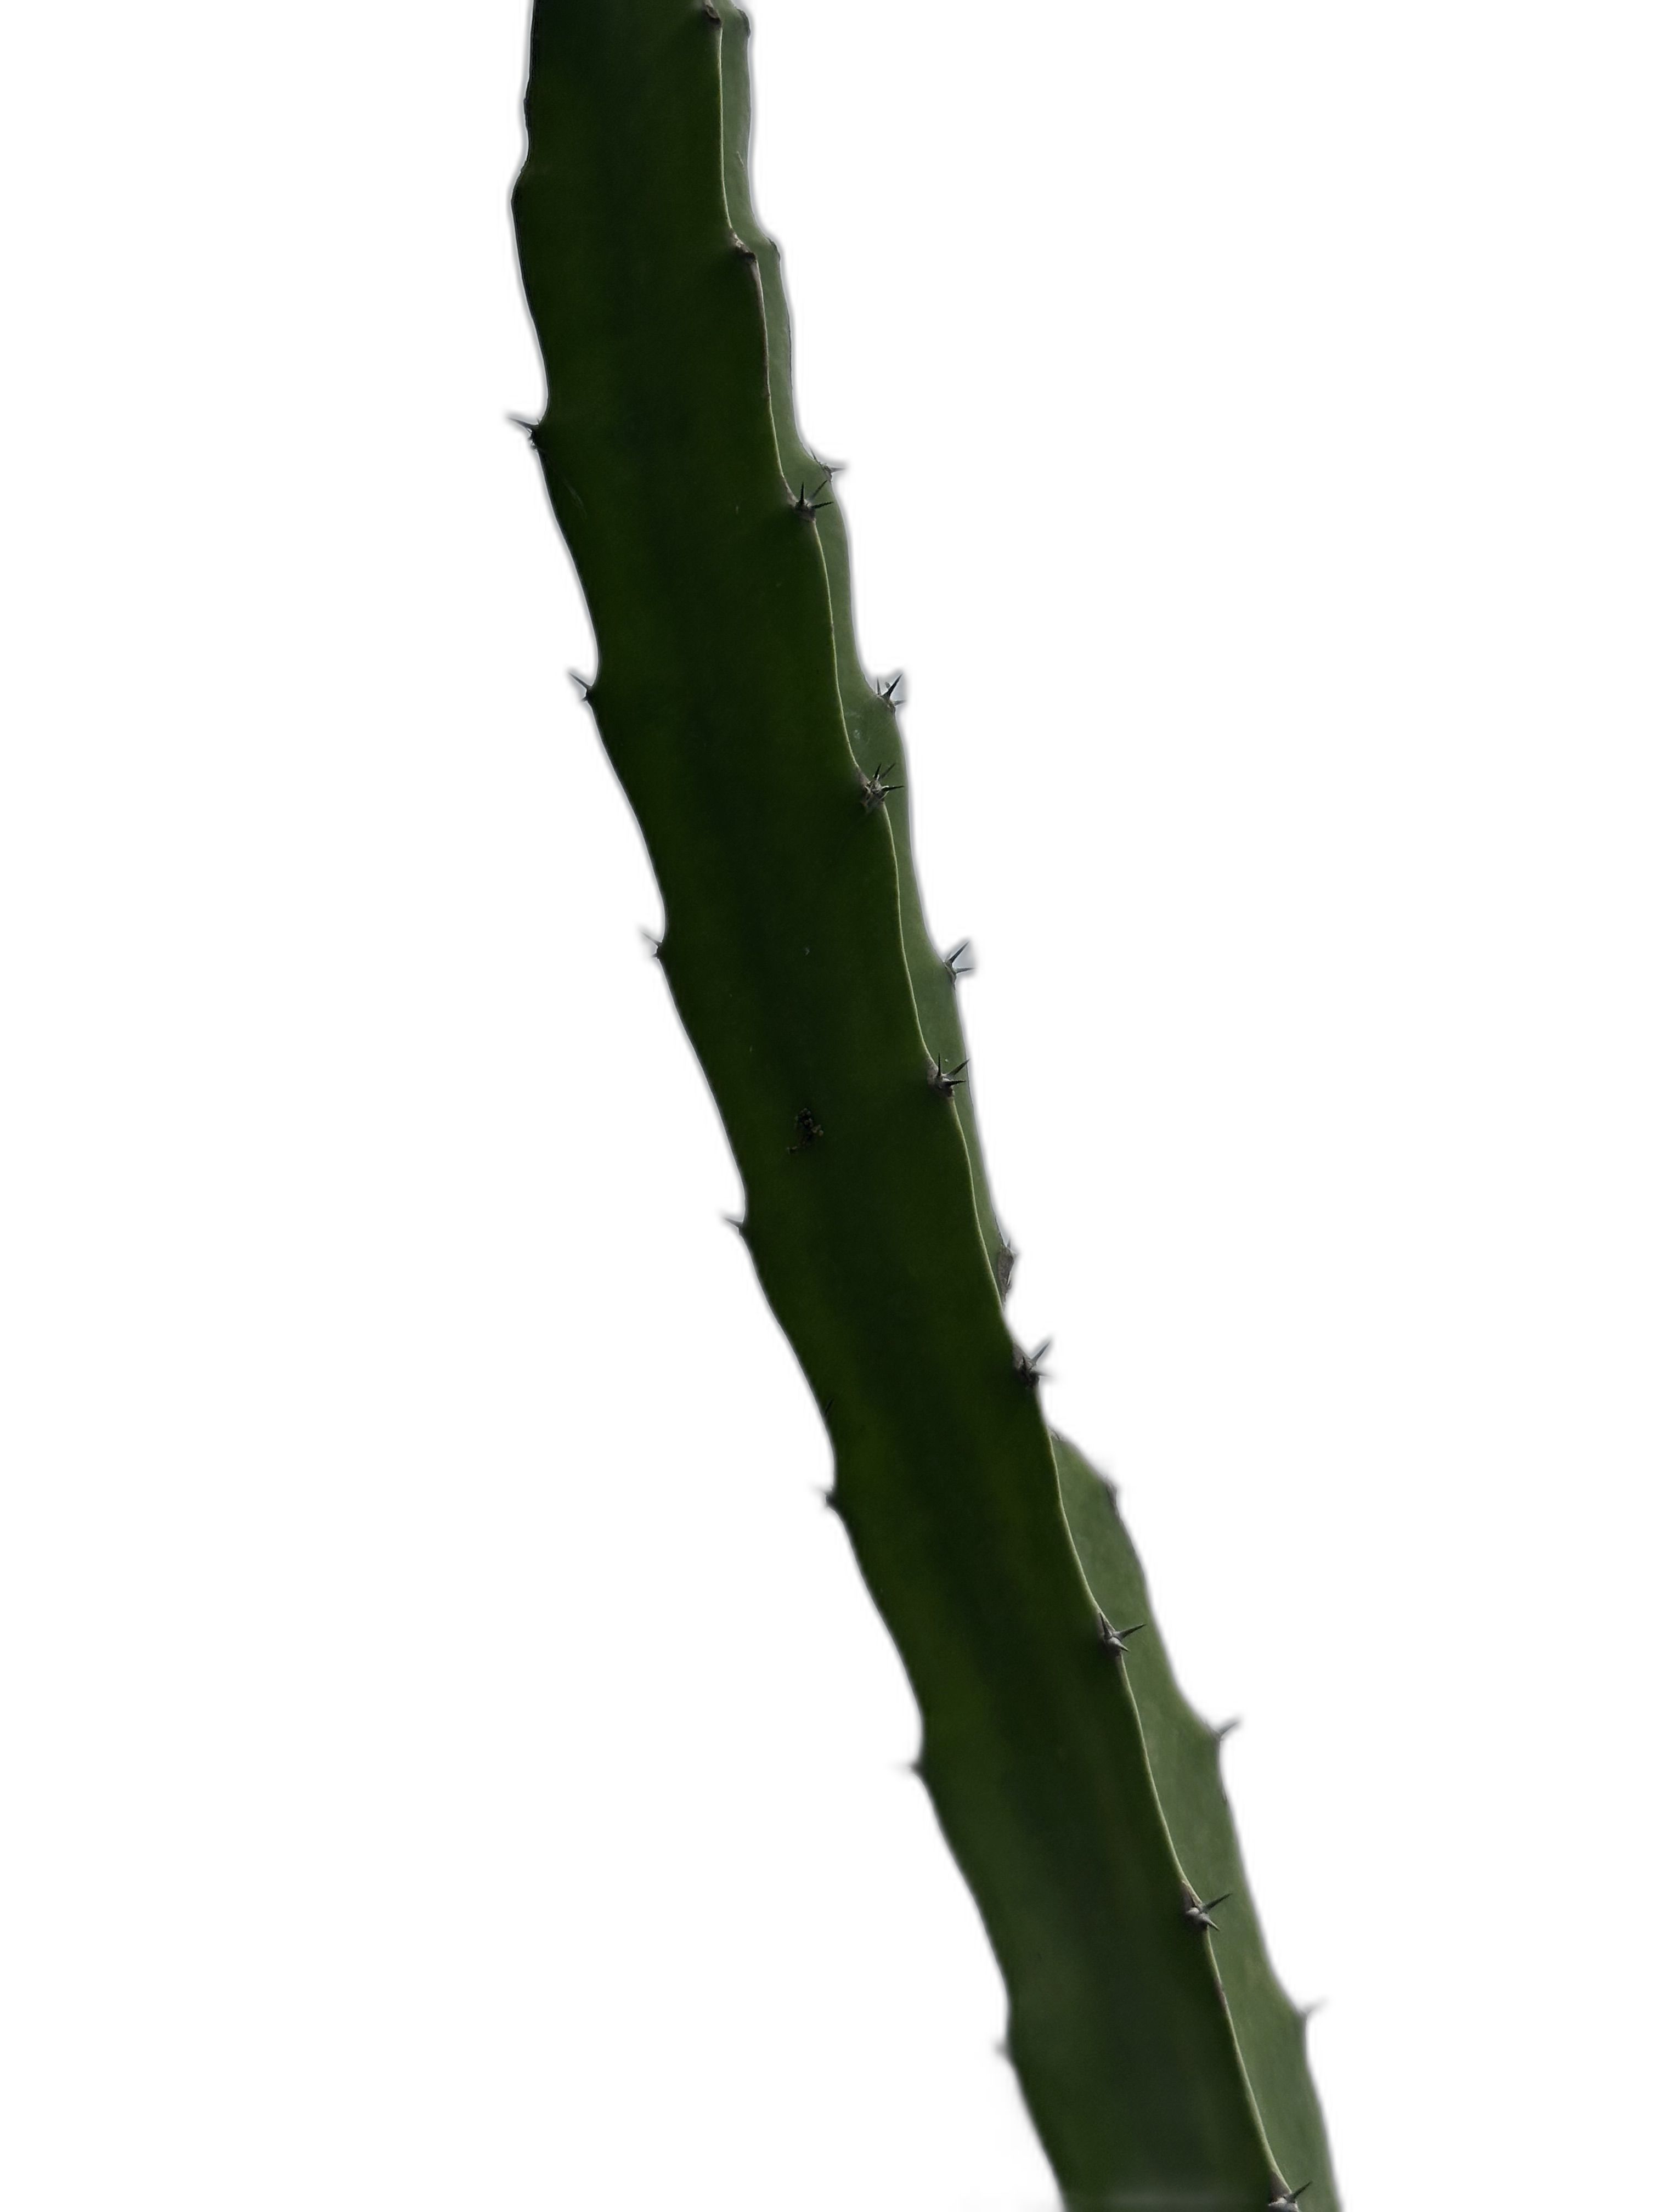
Label: Good leaf